Acratocnus

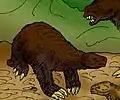
Restoration of "A. antilliensis"

"Acratocnus ye" and "A. odontrigonus" have been estimated to weigh approximately , while "A. antillensis" is estimated to be somewhat smaller at around . All species of "Acratocnus" were somewhat larger than living tree sloths, though small in comparison to mainland ground sloths. The skulls of "Acratocnus" are markedly domed along their sagittal crests. The skull of "A. antillensis" is distinguished from other species within the genus "Acratocnus" by its prominent palatine foramina and a short, pointed symphyseal spout. The skull of "A. simorhynchus" is distinguished by its prominent frontal sinuses, resulting in a foreshortened snout. The species also exhibits a pronounced medio-lateral flare of the rostrum, a short symphyseal spout, and deep mandibular corpus. The skull of "A. ye" is distinguished by its flattened nose, giving it a "snub nosed" look.